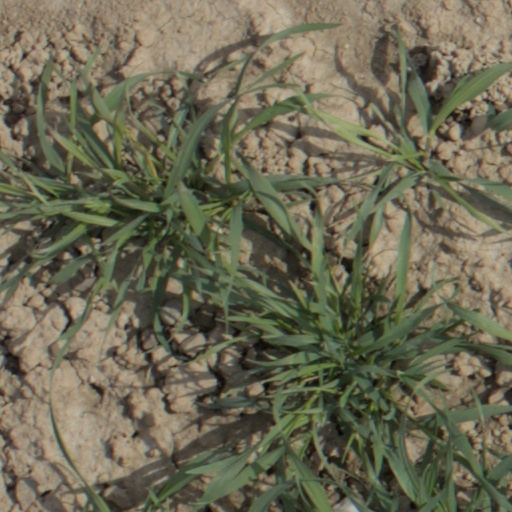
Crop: wheat